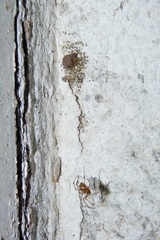
Species: Parasteatoda_tepidariorum